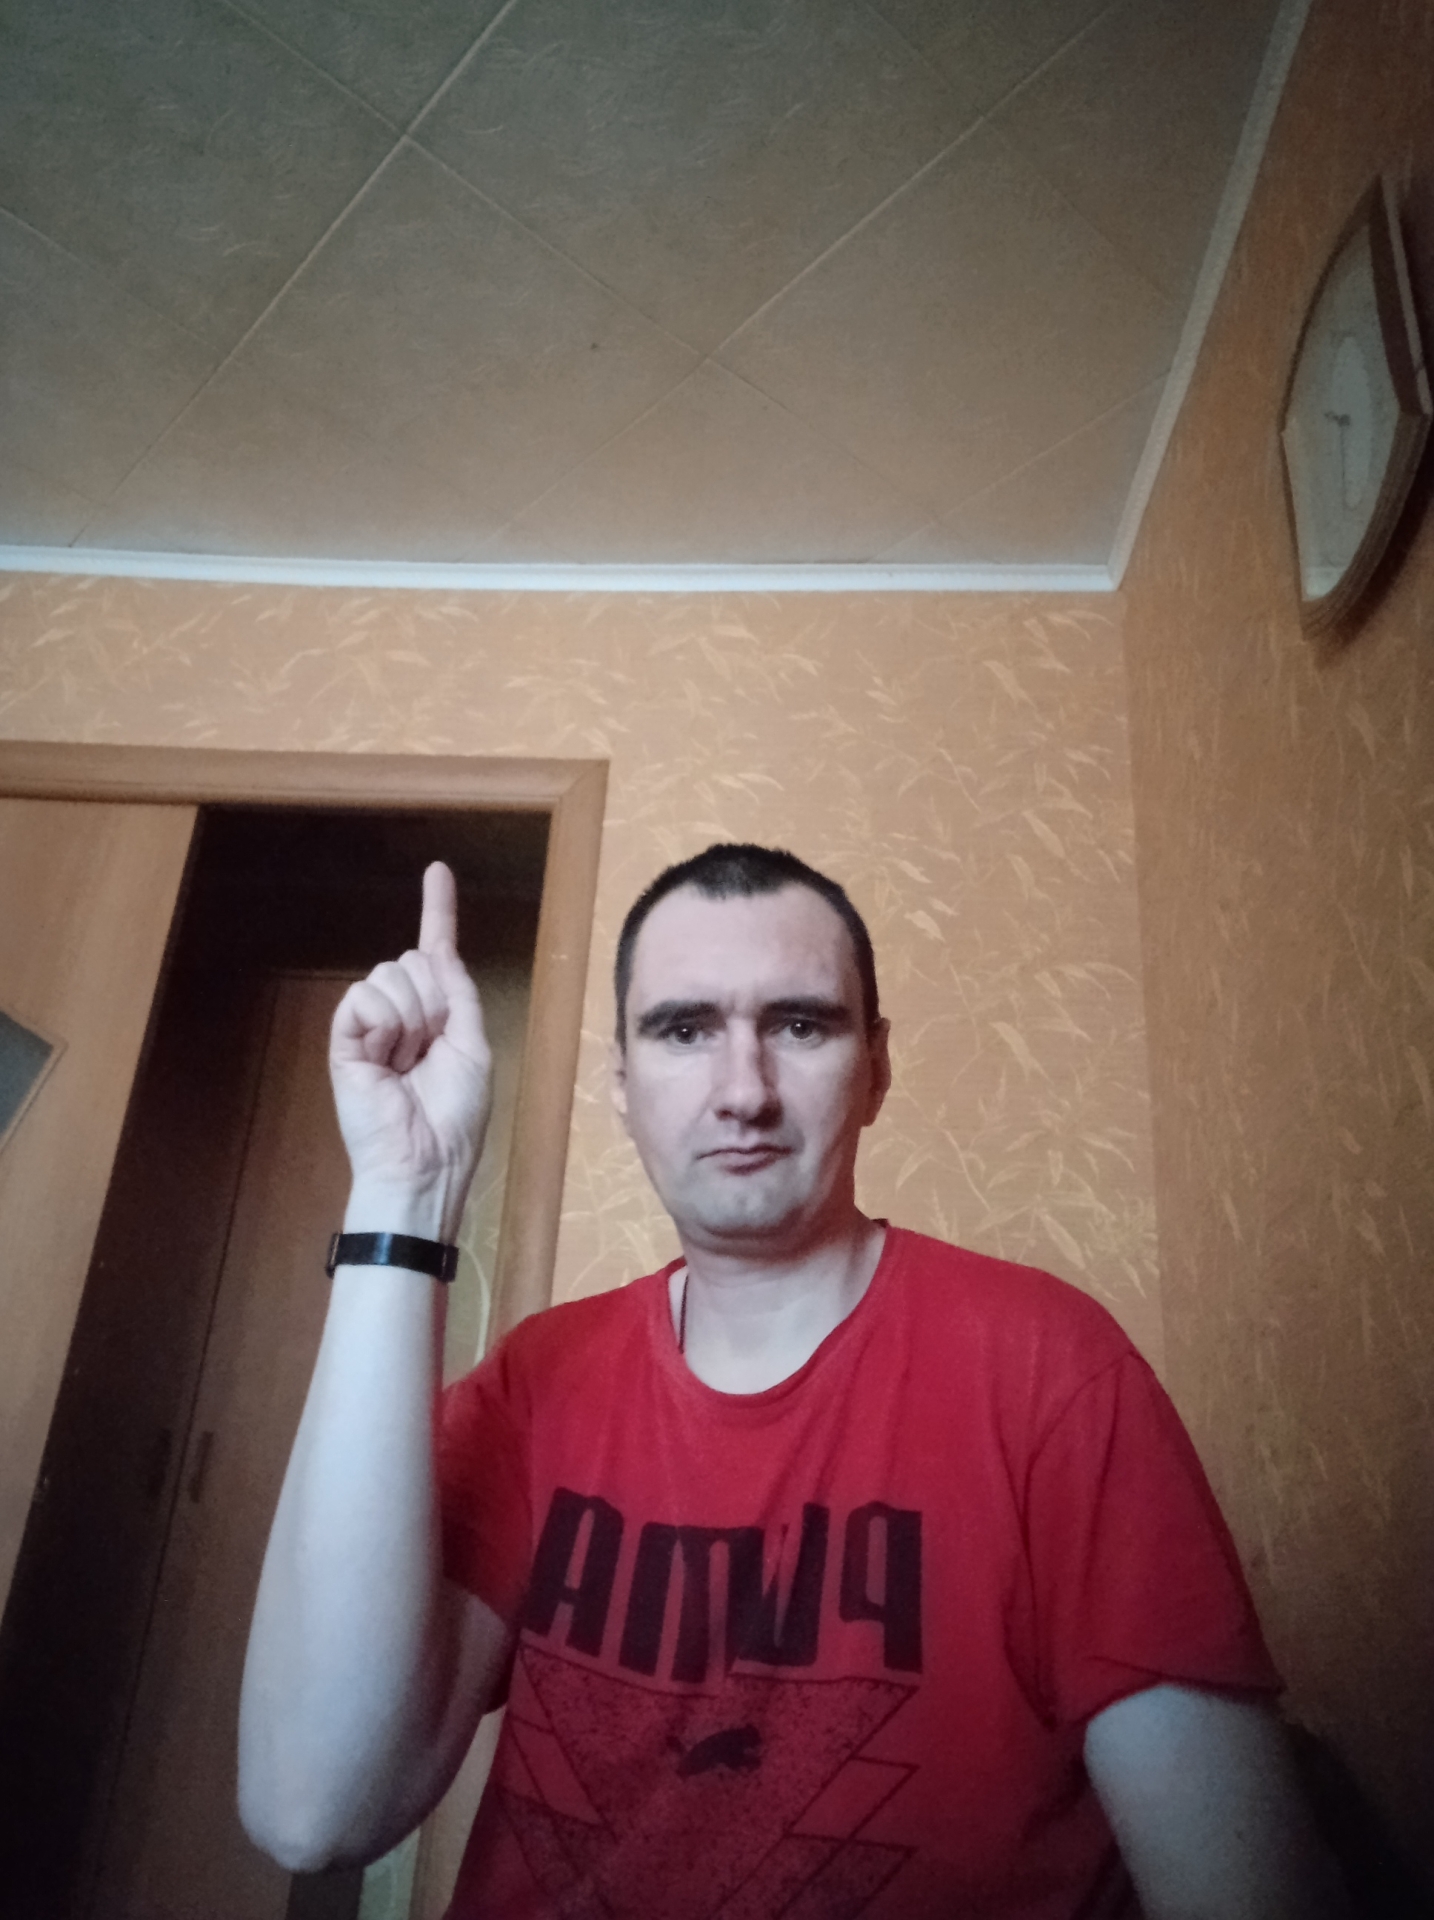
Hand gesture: one